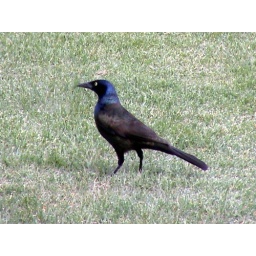
A male common grackle in my backyard; photographed from inside a window